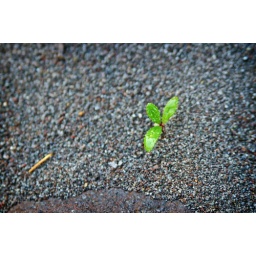
One little plant in the sand near the Sandy river in Oregon.